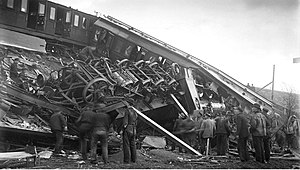
Vigerslev-ulykken
De ødelagte vogne og lokomotivet morgenen efter ulykken. Fotografi af pressefotograf Holger Damgaard
Billede af de ødelagte lokomotiver og vogne ved Vigerslevulykken 1919 Af Holger Damgaard (1870–1945)
Vigerslev-ulykken er en jernbaneulykke, som skete 1. november 1919.